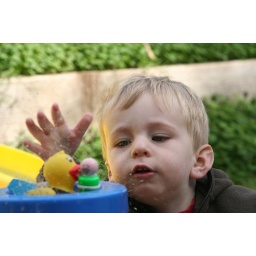
playing in the sand box